Grain Growers' Grain Company

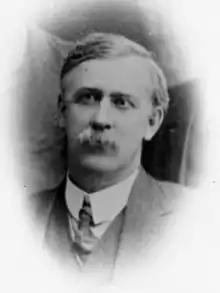
Edward Alexander Partridge, the driving force behind foundation of the GGGC

The GGGC was largely the creation of the agrarian activist Edward Alexander Partridge, an "impetuous and idealistic" man.